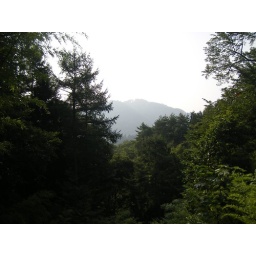
Some photos from Yamaguchi-san's summer house in the mountains outside of Nagano.